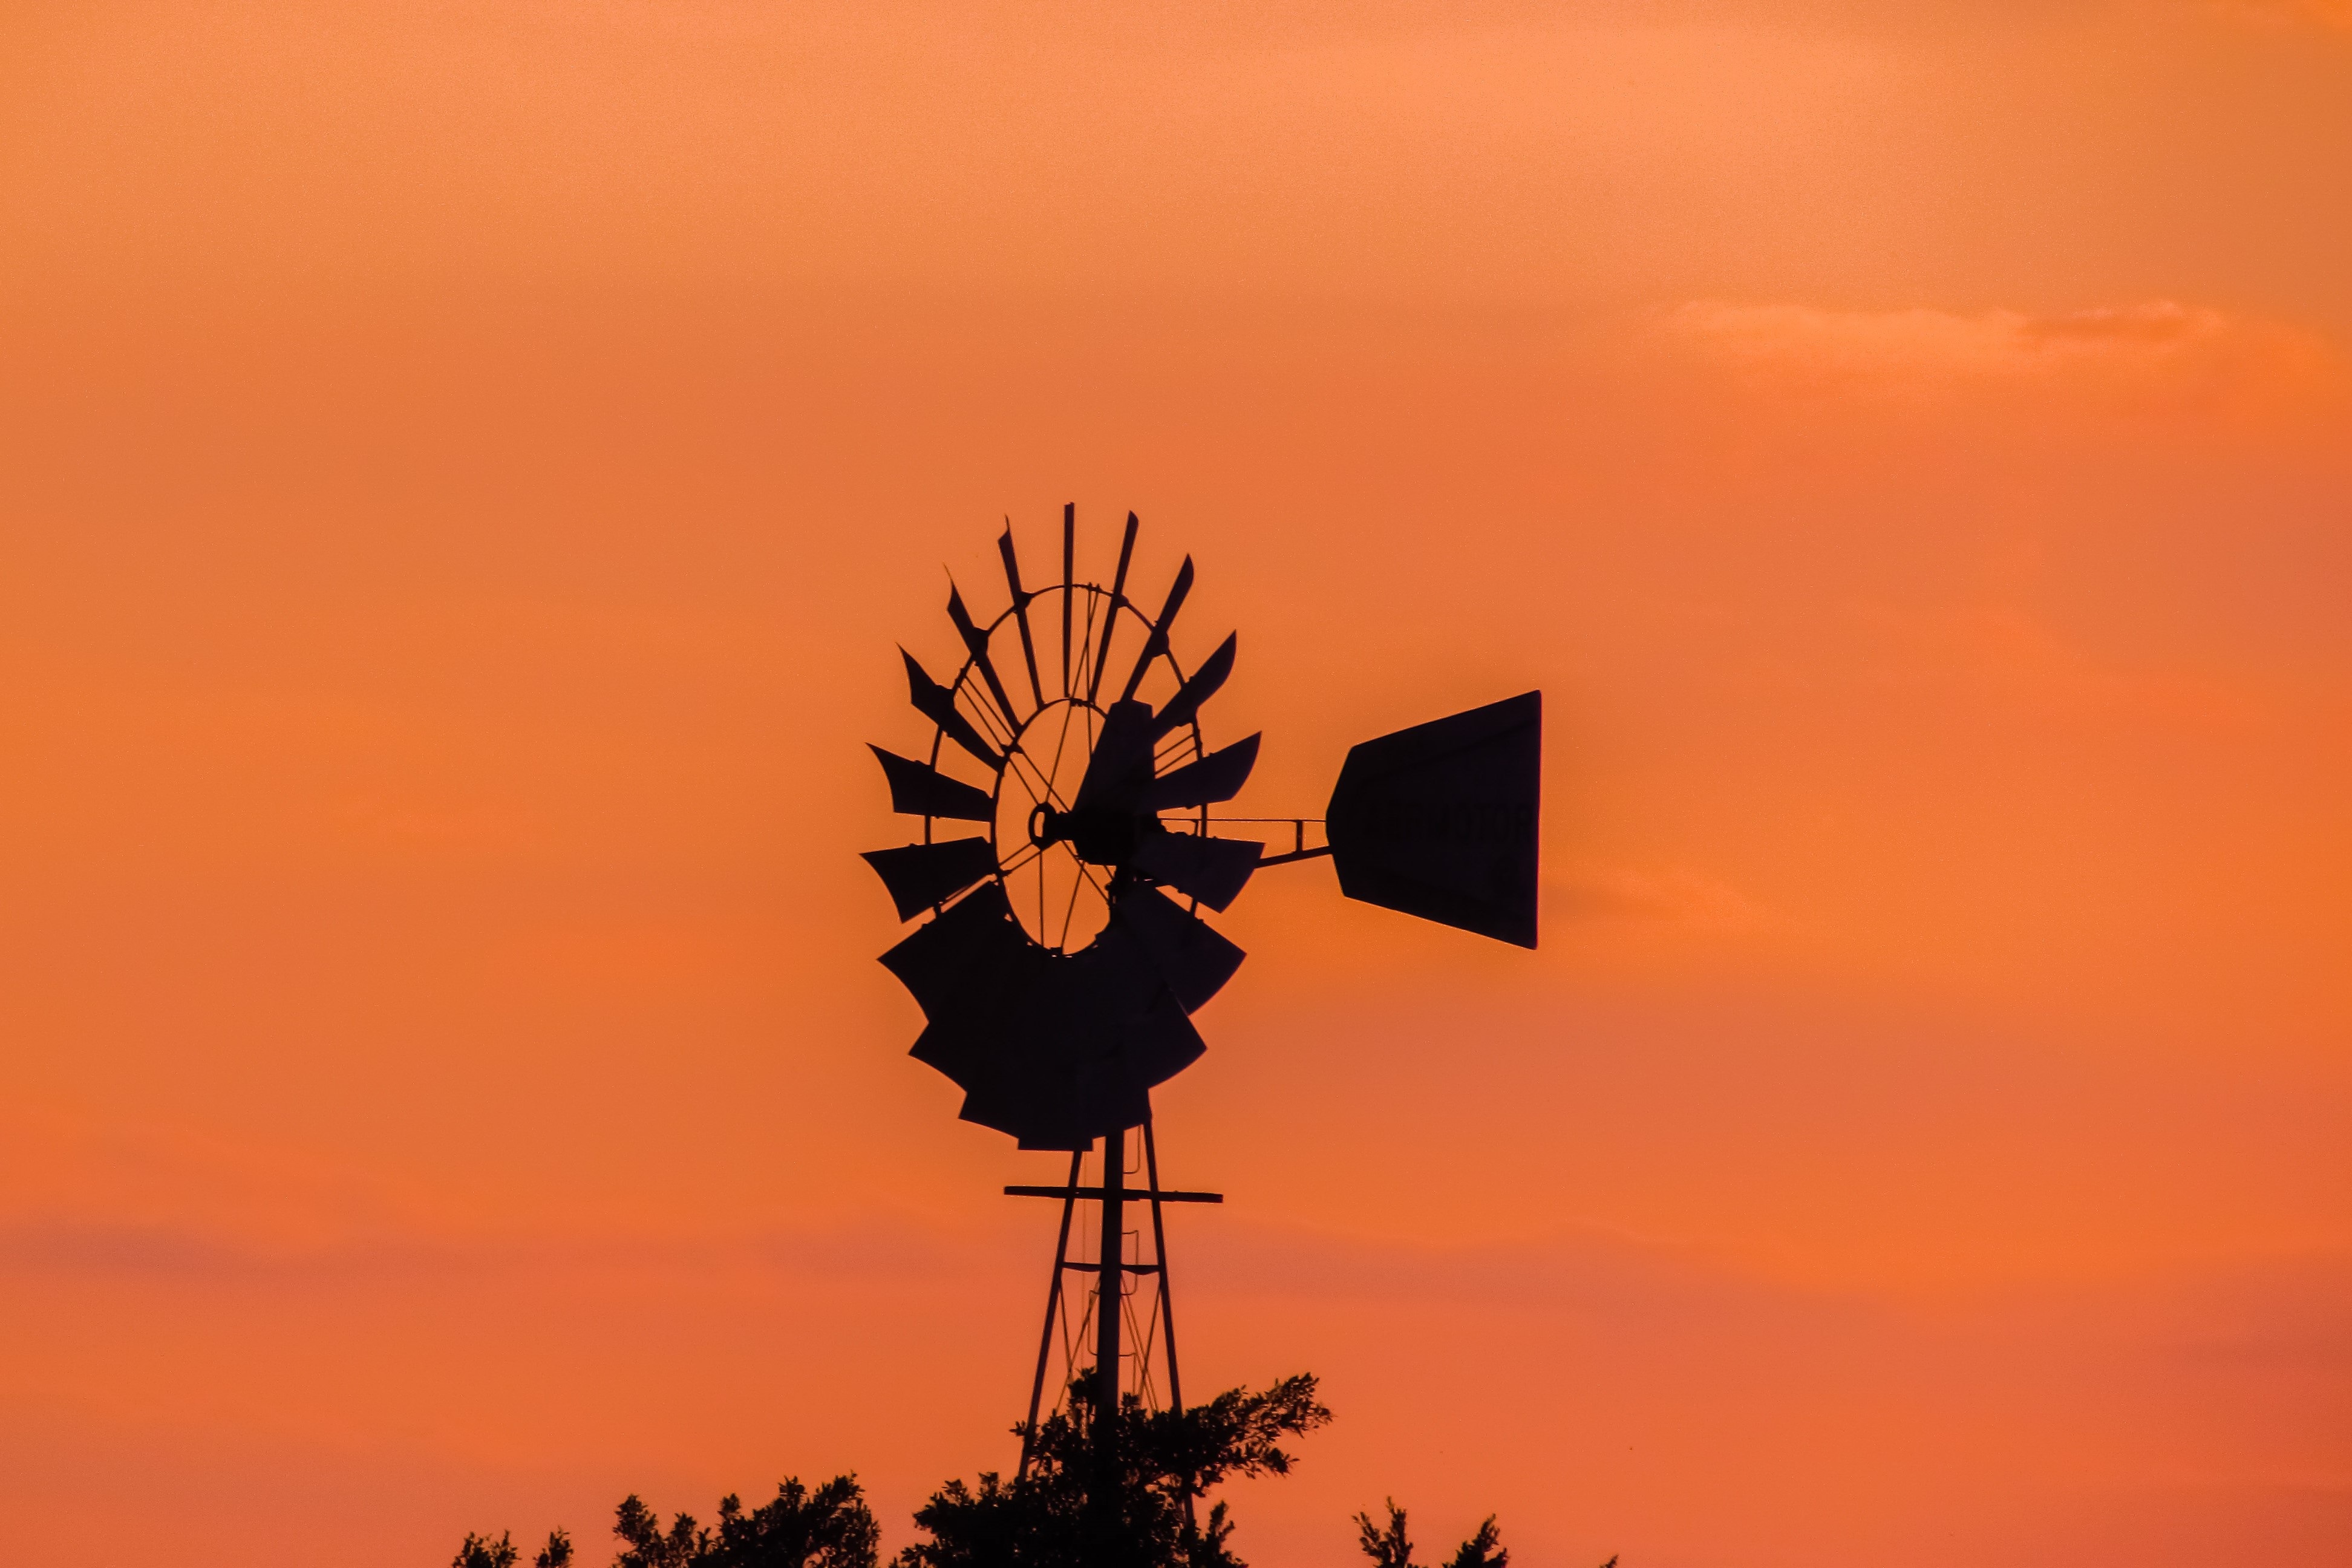
silhouette, cloud, sky, sun, sunrise, sunset, sunlight, morning, windmill, wind, dawn, dusk, evening, orange, symbol, cross, shadows, cyprus, afterglow, famagusta